Pengiran Mohammad Abdul Rahman Piut

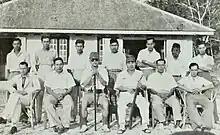
Pengiran Mohammad (seated second from the left) with Japanese soldiers in 1942

During the Japanese occupation of Brunei from 1941 to 1945, Pengiran Mohammad continued to serve as the state wireless officer, maintaining his role under the new regime despite the expulsion of foreign workers. He endured punishment and significant hardship, with his family facing great difficulties during the war. Accused of spying, he was imprisoned by the "Kempeitai", and although in danger, his family regularly visited him. During one visit, he secretly wrote a letter reassuring his wife of his safety. A planned escape led the family to flee into the jungle, where they hid until the Japanese left, with neighbours falsely reporting his death to mislead their captors.